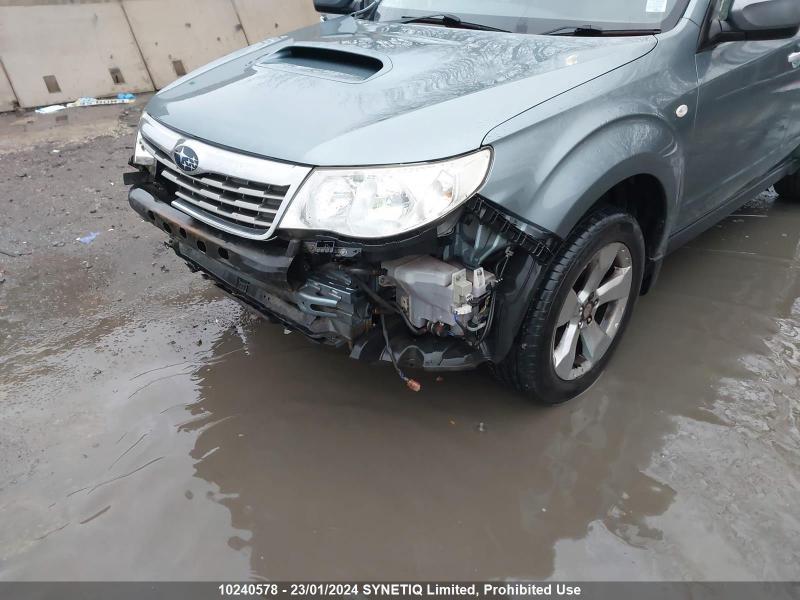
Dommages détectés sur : pare-choc avant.
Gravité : majeur